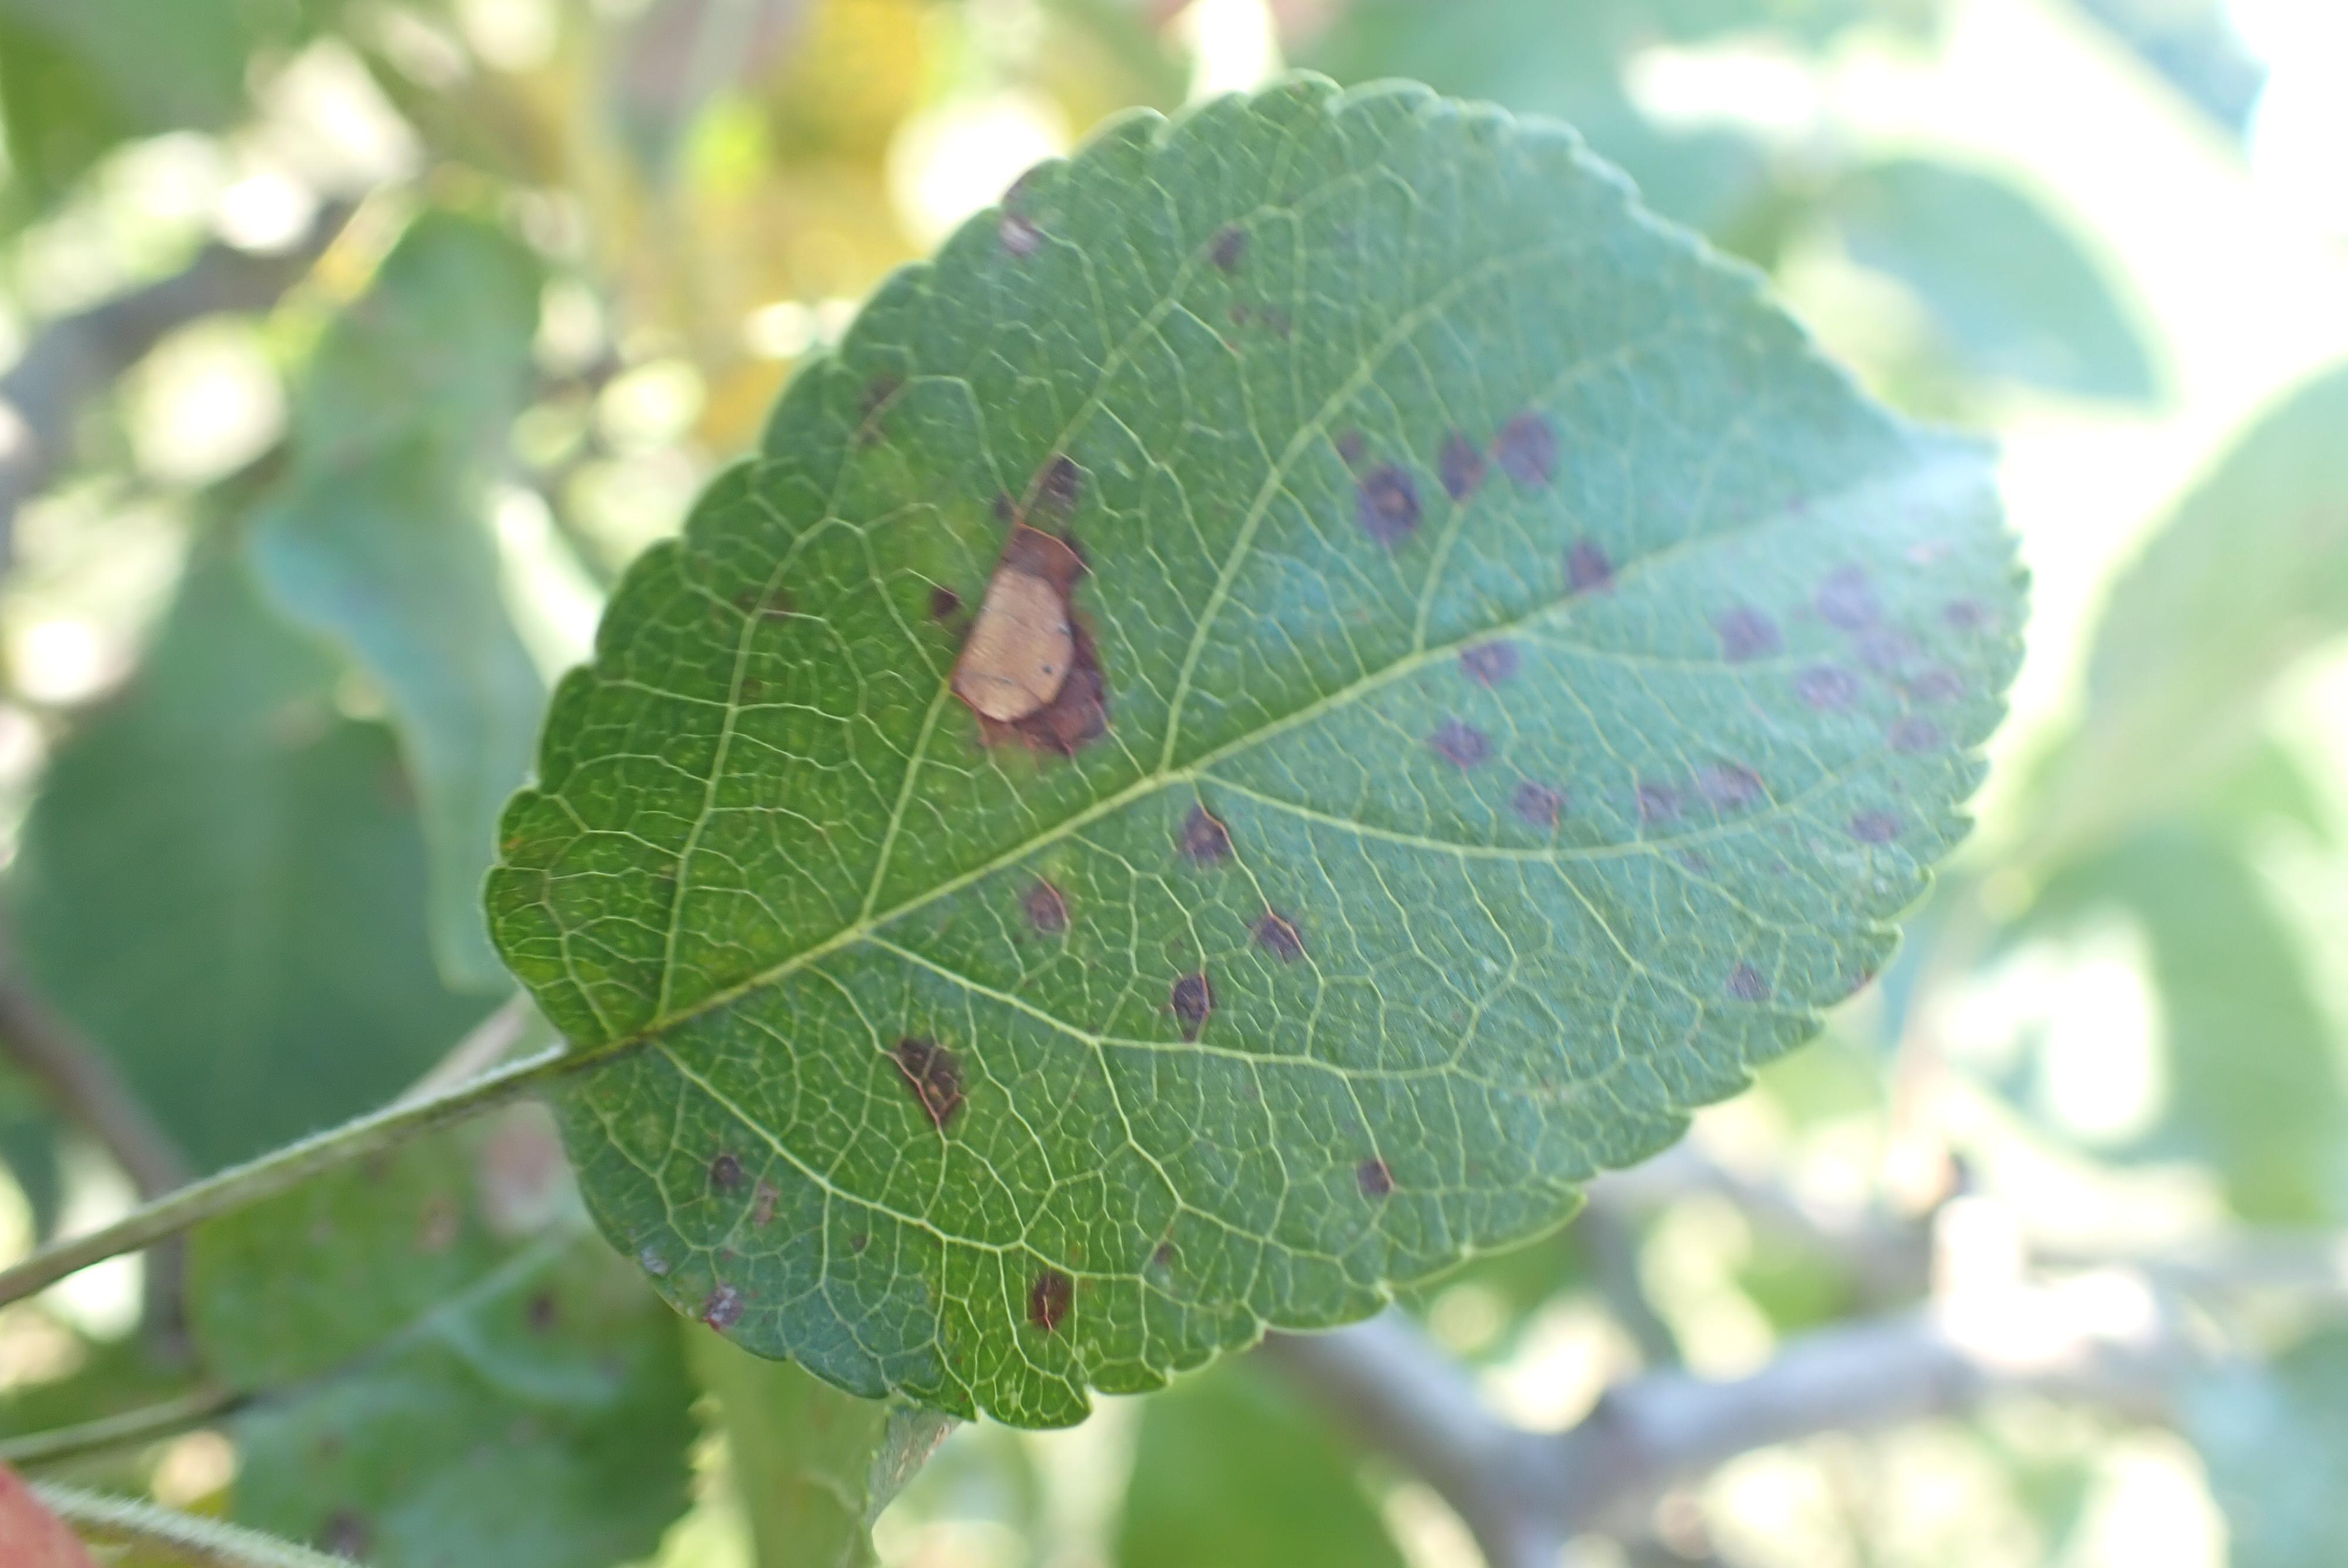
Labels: frog_eye_leaf_spot, complex